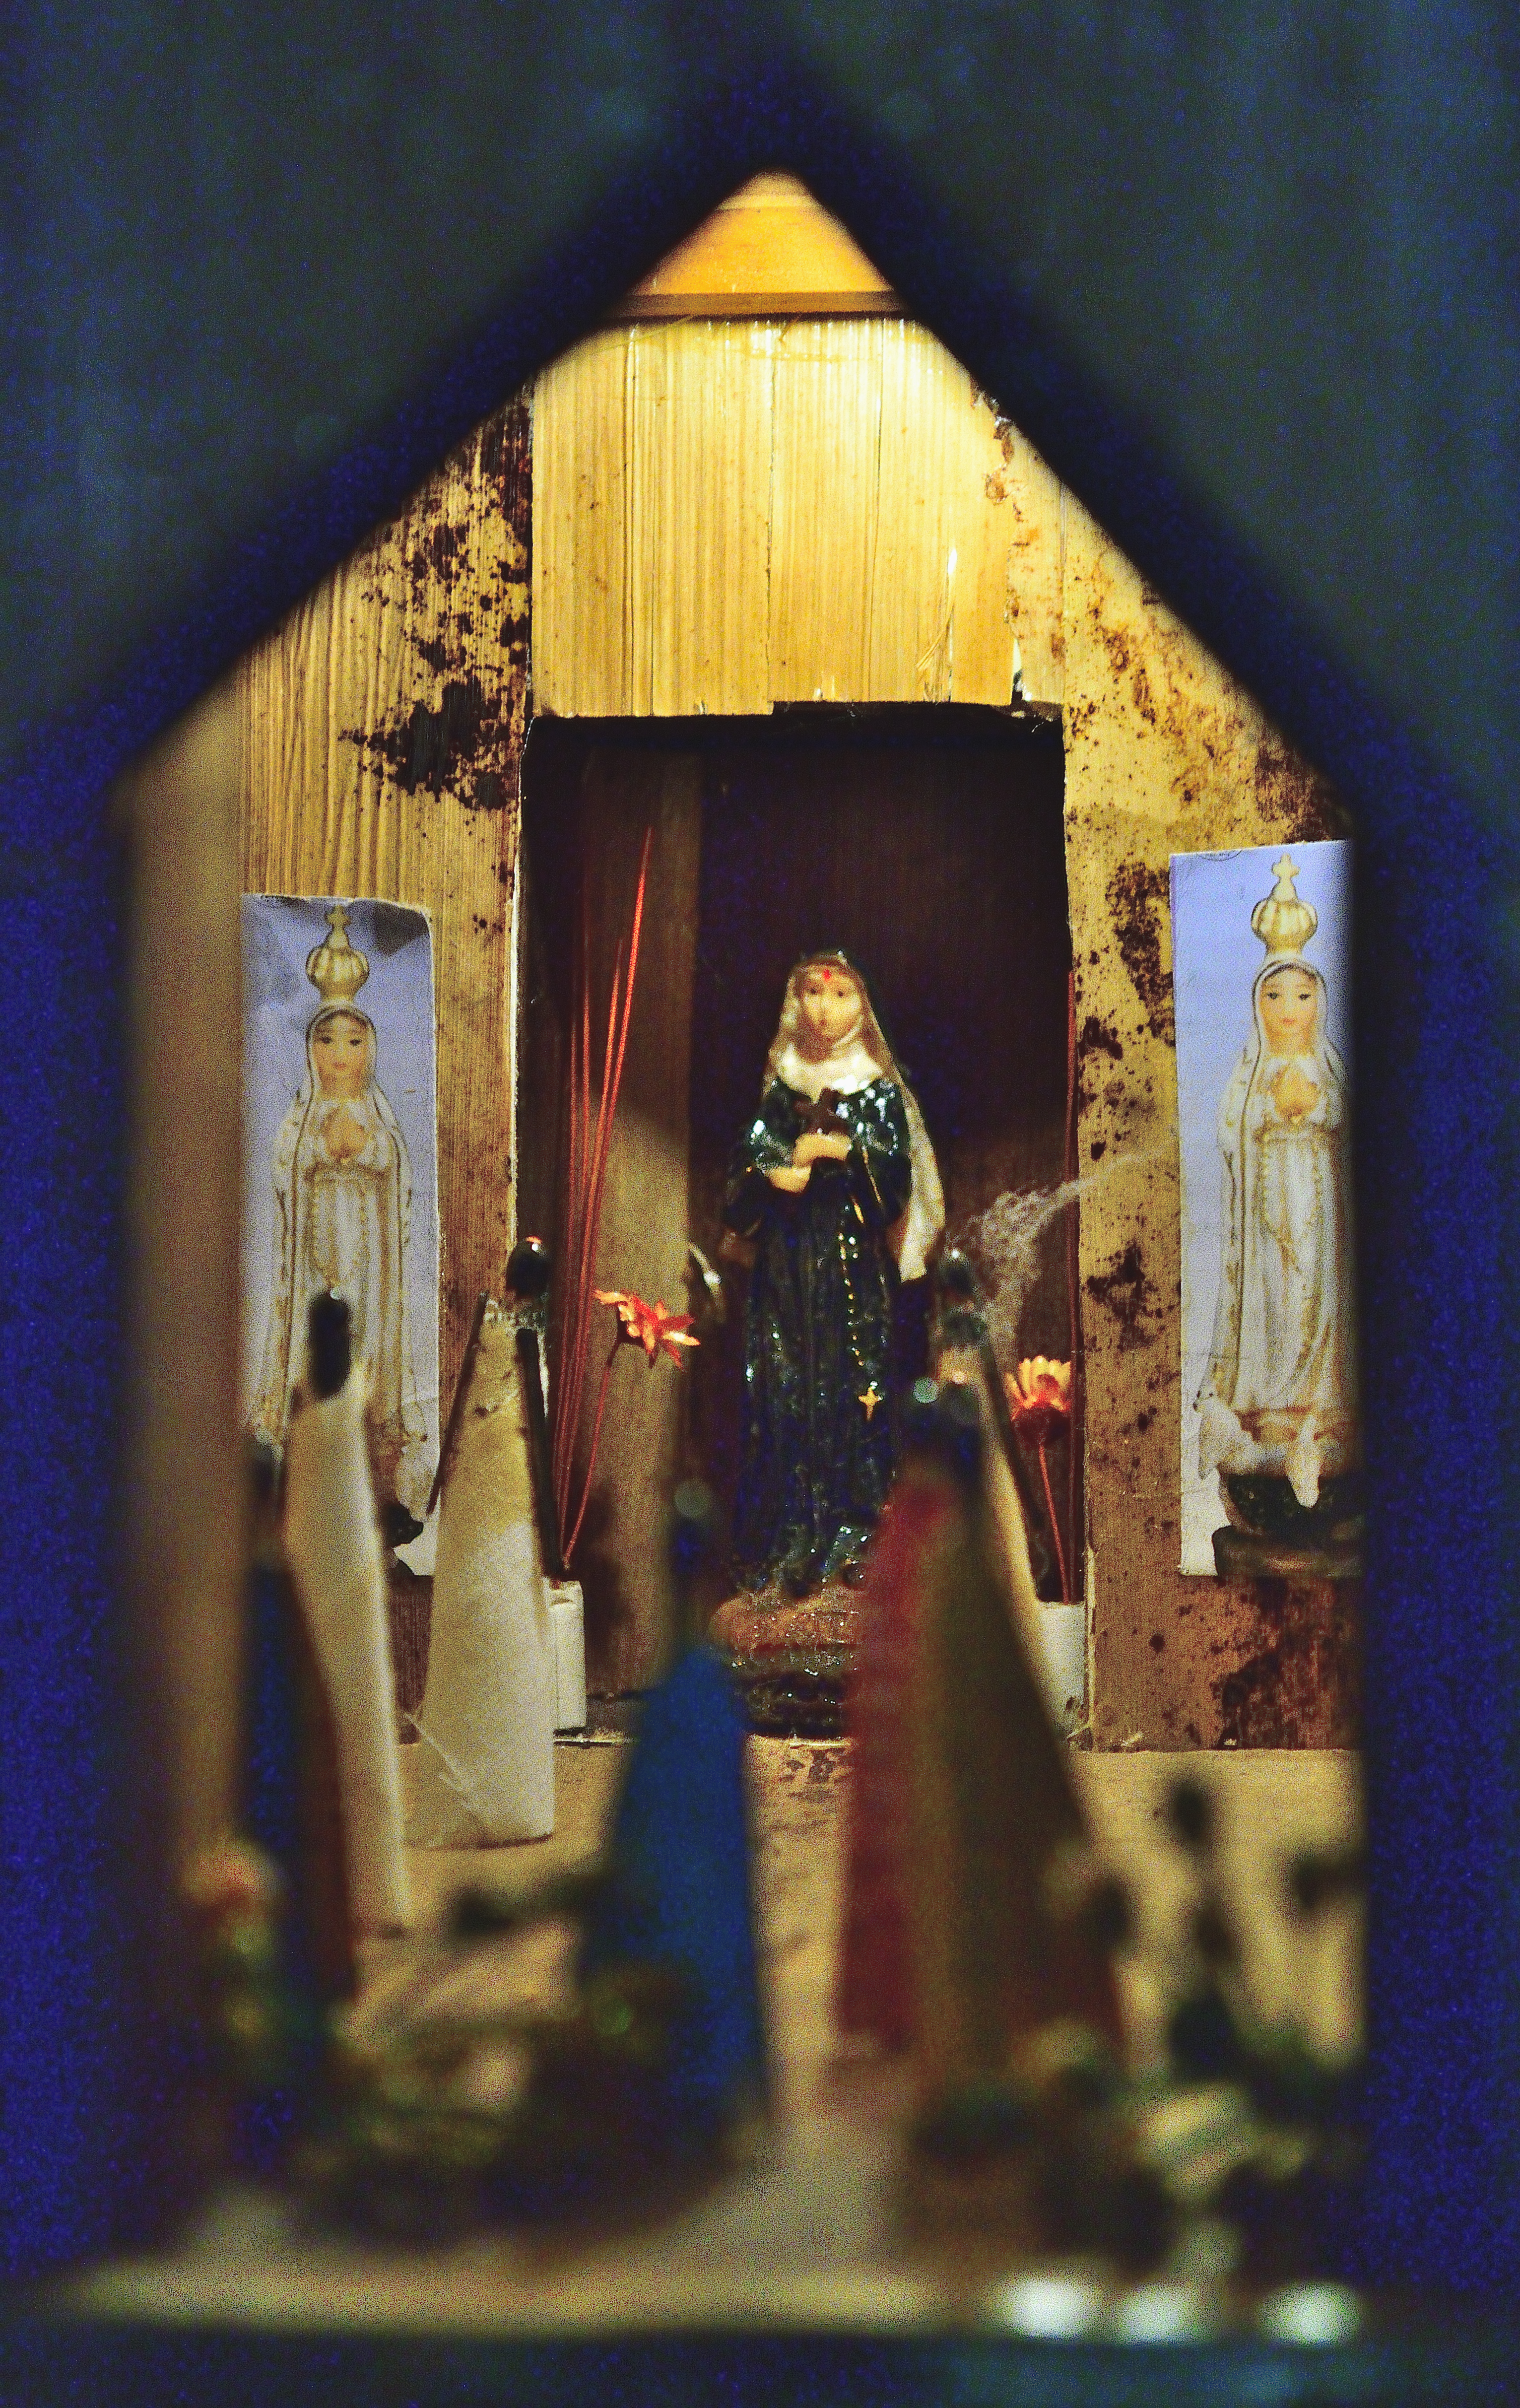
color, christmas decoration, art, brasil, florianopolis, santacatarina, santoantoniodelisboa, nativity scene